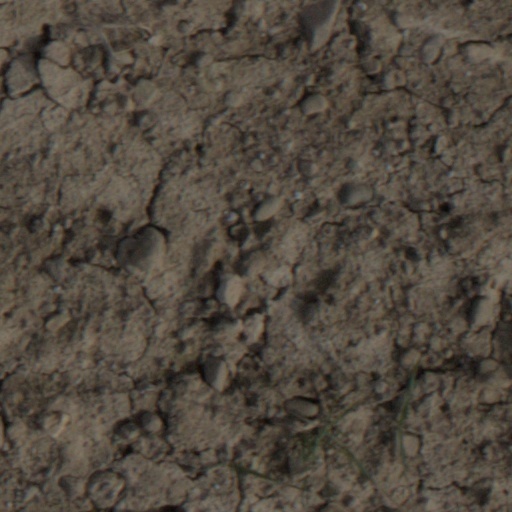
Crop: wheat